Kubrat Pulev

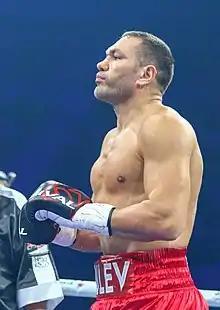
Pulev in 2018

Kubrat Venkov Pulev (born 4 May 1981) is a Bulgarian professional boxer. He has held the World Boxing Association (WBA) heavyweight title (Regular version) since 2024. At regional level, he has held multiple heavyweight championships, including the European title twice between 2012 and 2016. As an amateur, he won a gold and silver medal at the 2004 and 2005 European Union Championships; bronze at the 2005 World Championships; and bronze and gold at the 2006 and 2008 European Championships. He also represented Bulgaria at the 2008 Olympics.